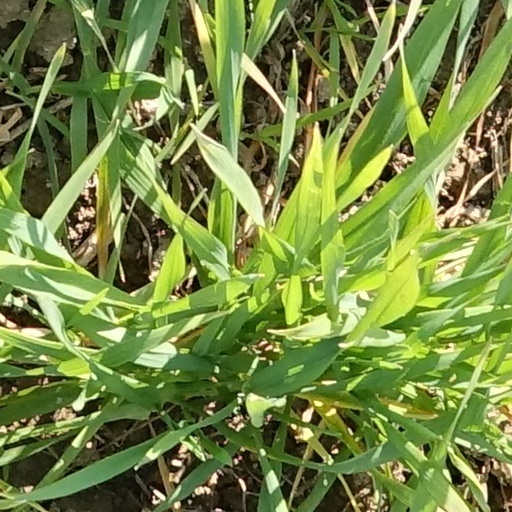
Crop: wheat